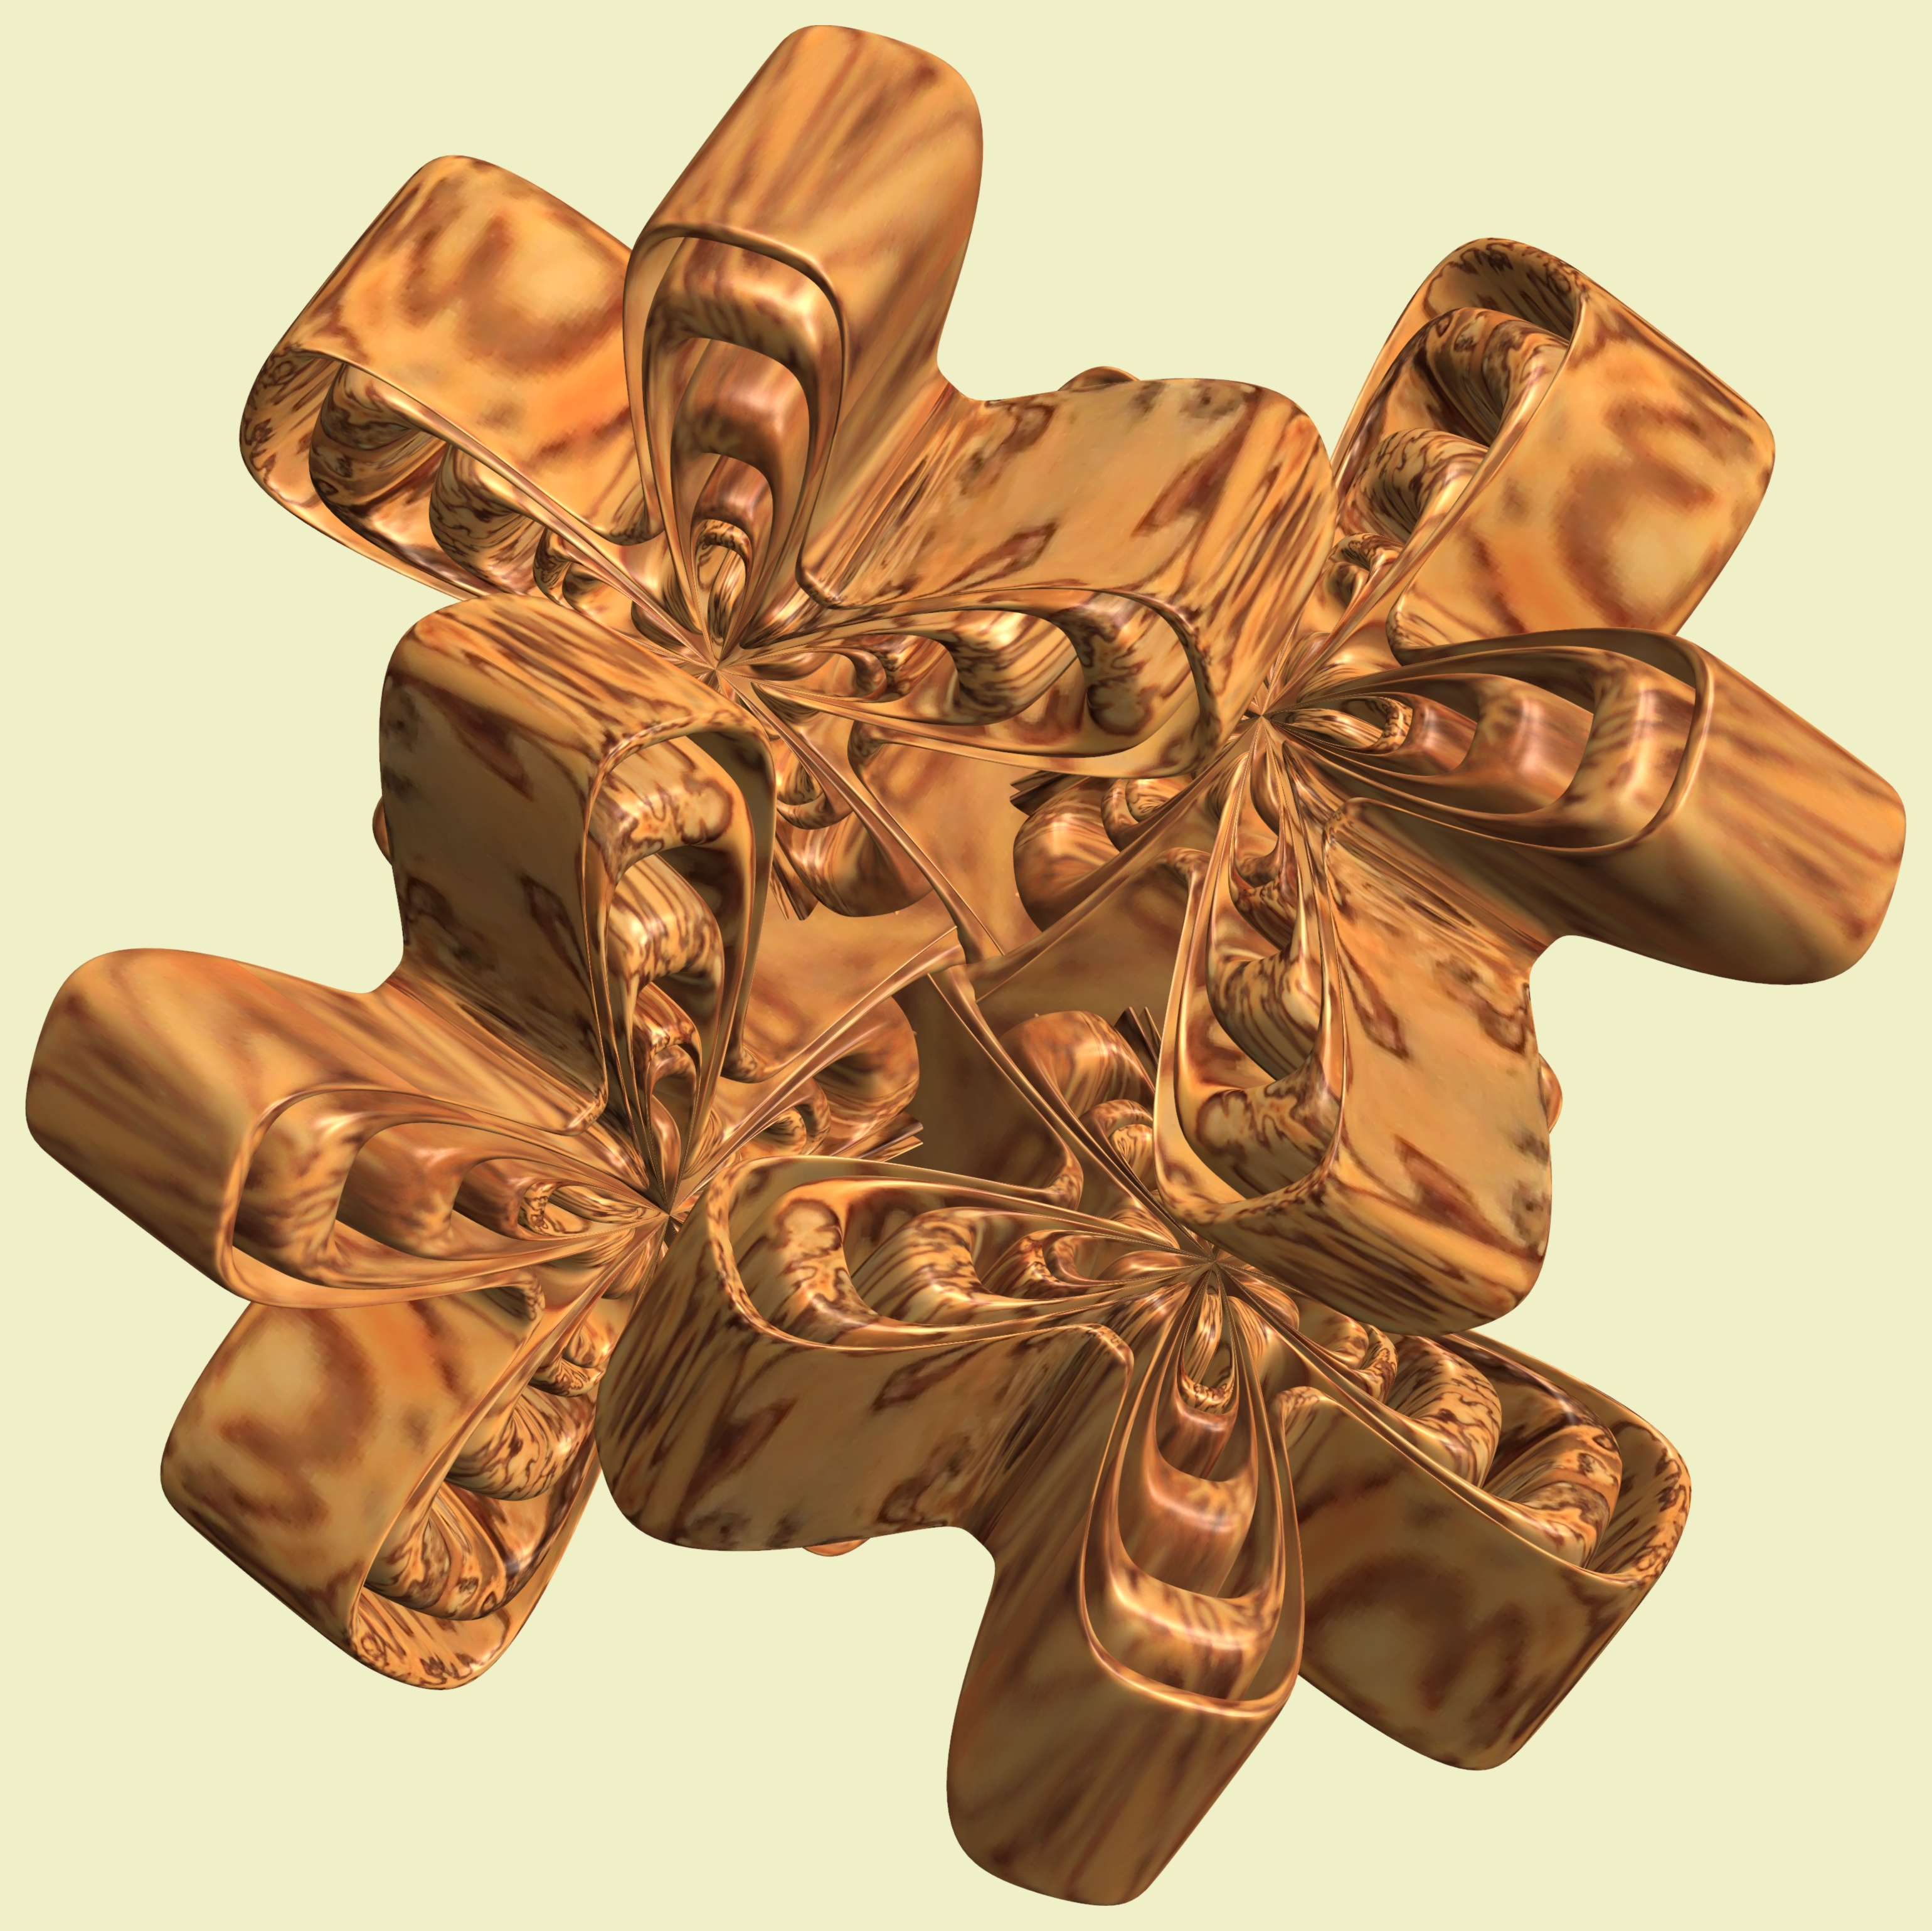
hand, structure, texture, pattern, symbol, geometry, cross, sculpture, design, symmetry, 3d, graphic, shape, torus, mathematica, cg, parametricplot3d, code, program, algorithm, mapping, geometricsculpture